The Legend (roller coaster)

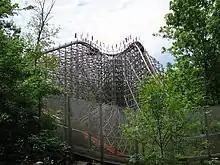
The Legend's first drop

The ride begins with riders in the station facing the "Frightful Falls" station. After dispatch, signaled by the ringing of the schoolbell attached to the station, the train immediately passes the transfer track, which is to the right of the main track, and dips down while taking a right turn before latching onto the lift hill chain. While ascending the lift hill, the train passes over the drop on "Frightful Falls".